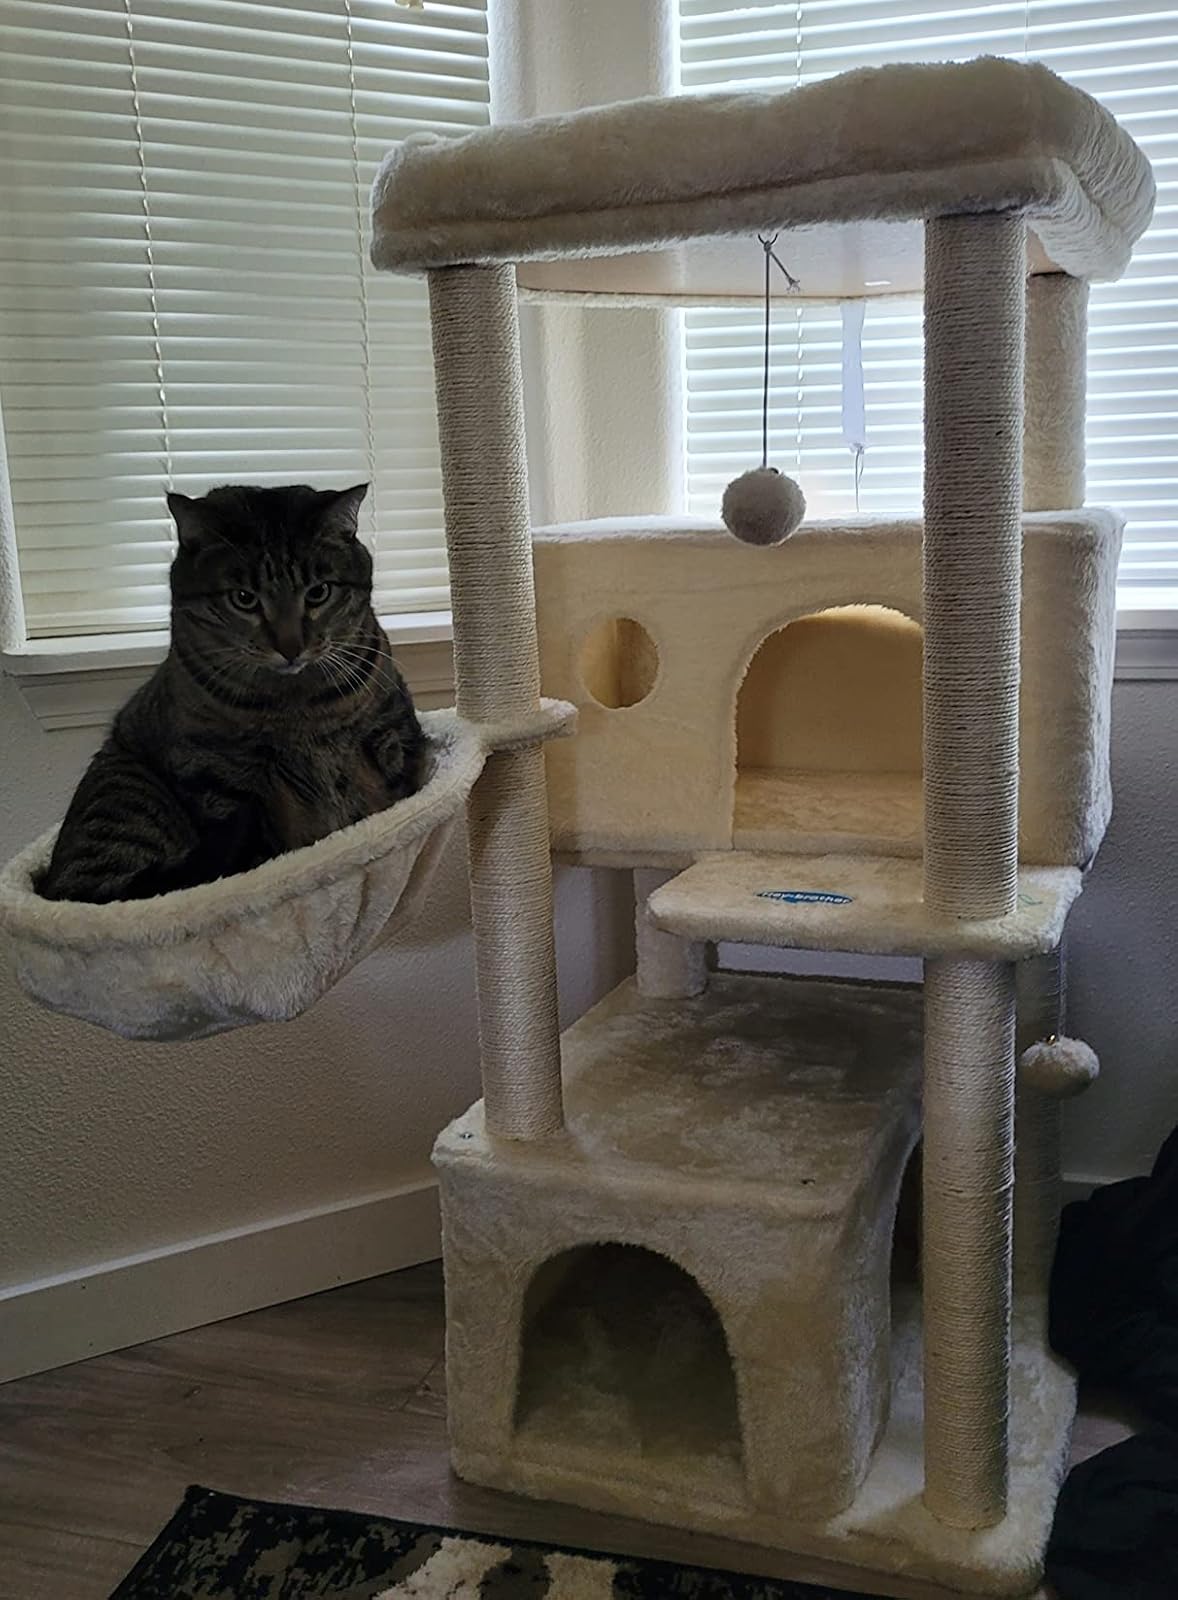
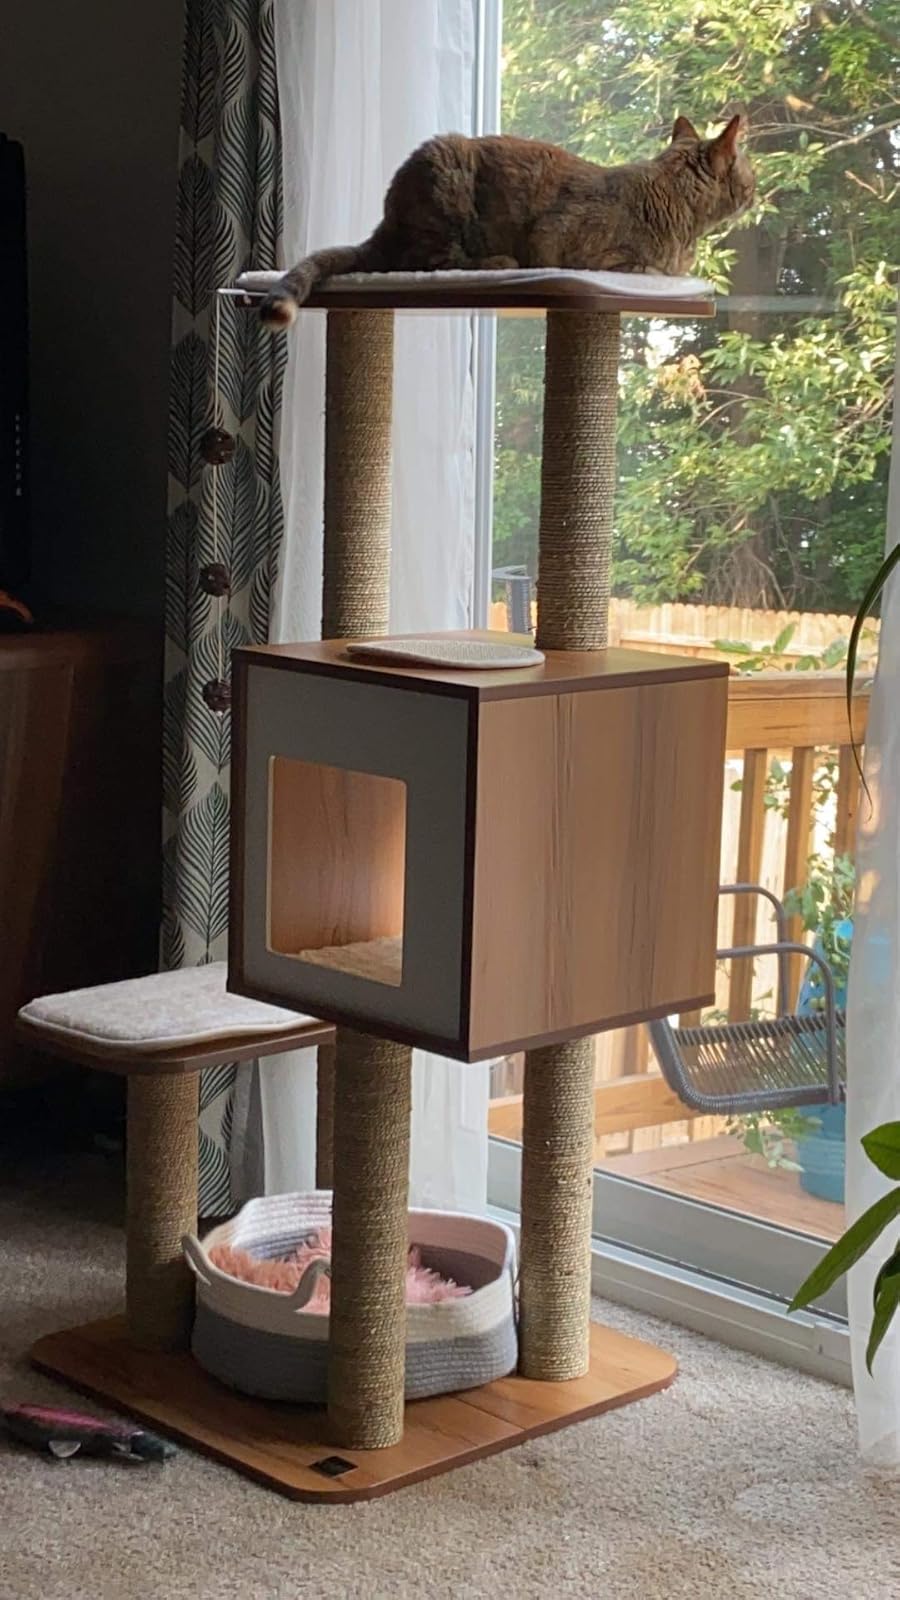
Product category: items_cat tree
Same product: no